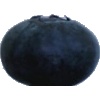
Label: Blueberry 1